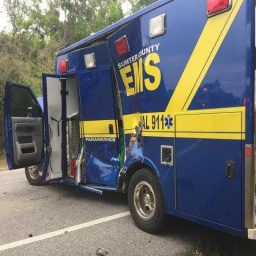
Label: ambulance